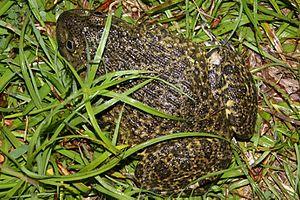
Hoplobatrachus rugulosus est une espèce d'amphibiens de la famille des Dicroglossidae.